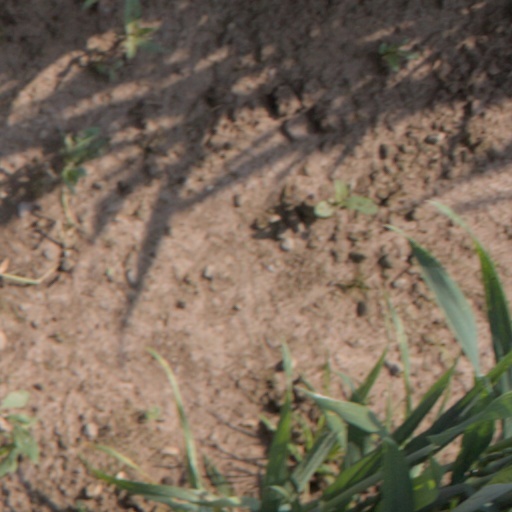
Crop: wheat